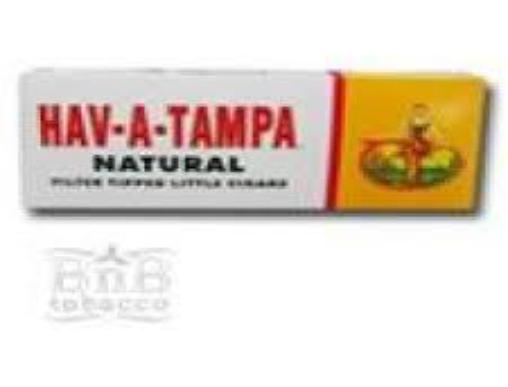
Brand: Hav-A-Tampa
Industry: Food